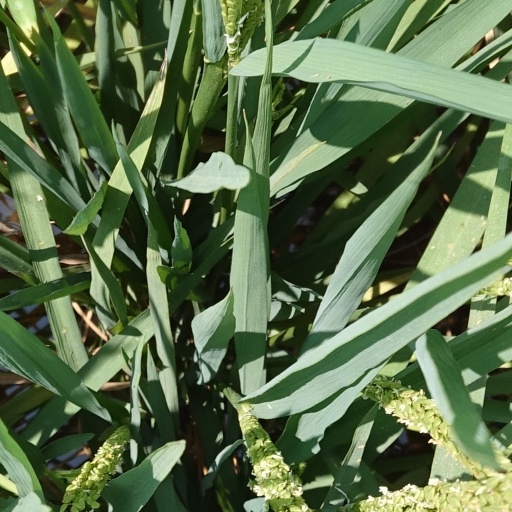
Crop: rice